Magpul

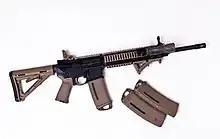
AR-15 outfitted with Magpul's MOE stock (similar but not identical to the company's CTR stock), MOE pistol grip and trigger guard, MBUS rear sight, PMAG magazines, ladder rail panels, and AFG foregrip; the PMAGs themselves have been outfitted with the company's Ranger Plate magazine floorplates

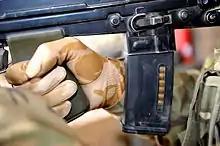
British L85A2 rifle fitted with a 30-round Magpul EMAG box magazine

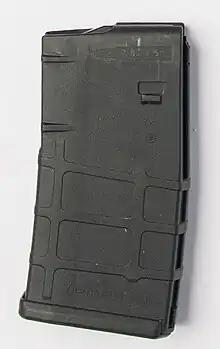
7.62×51mm PMAG as used with the LMT L129A1 rifle

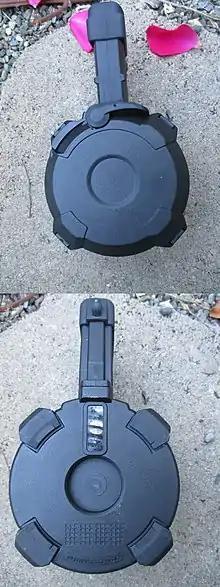
Magpul D-60 drum magazine

1999: Richard Fitzpatrick develops the original Magpul 5.56 and introduces it at NDIA.